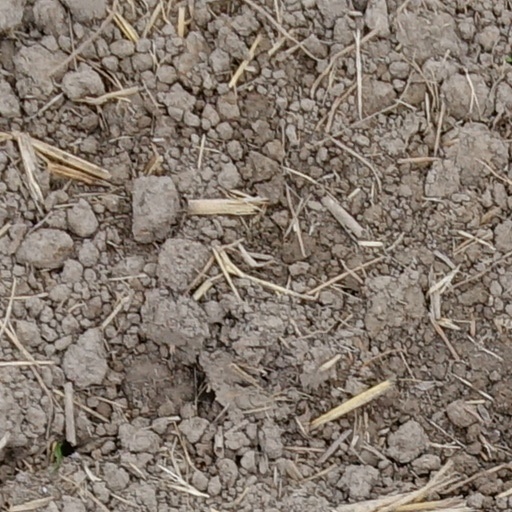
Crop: wheat